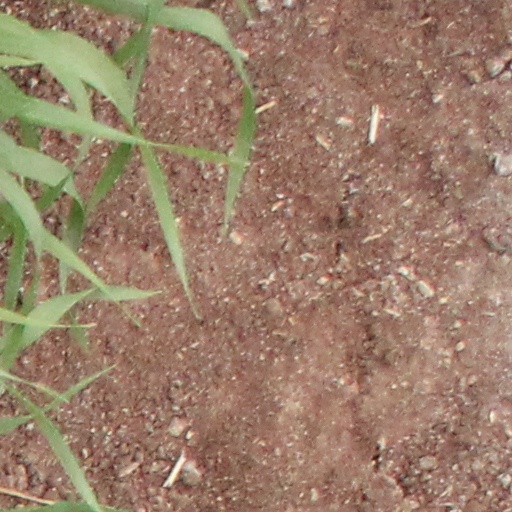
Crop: wheat